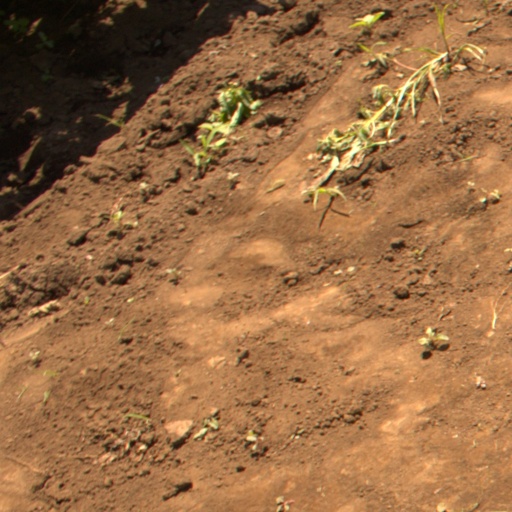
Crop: soybean